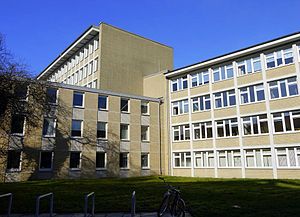
Bezirk Hamburg-Nord / Galleri
Bezirk Hamburg-Nord er et af de syv bezirke i Hamborg. I nord grænser bezirket op til delstaten Slesvig-Holsten, i øst mod Bezirk Wandsbek, i syd mod Bezirk Hamburg-Mitte og i vest mod Bezirk Eimsbüttel.